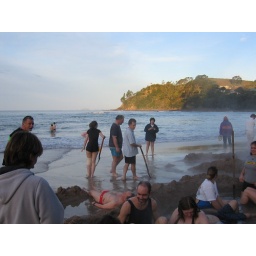
Hot pool in sand at Hot water beach, NZ